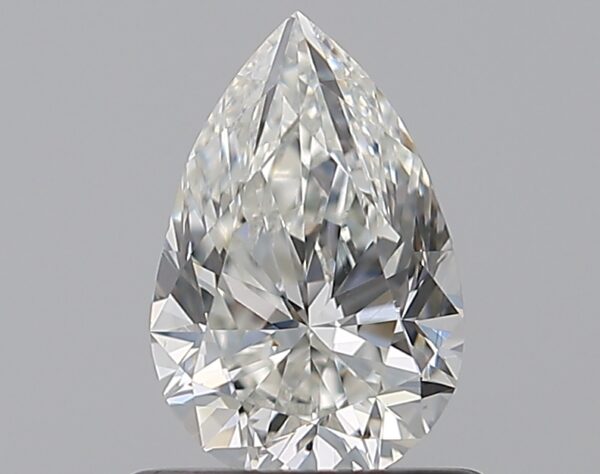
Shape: pear
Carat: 0.7
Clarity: VS1
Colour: H
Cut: EX
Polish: EX
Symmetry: VG
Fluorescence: N
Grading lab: GIA
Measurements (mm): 7.51 x 4.95 x 3.13